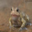
Label: frog